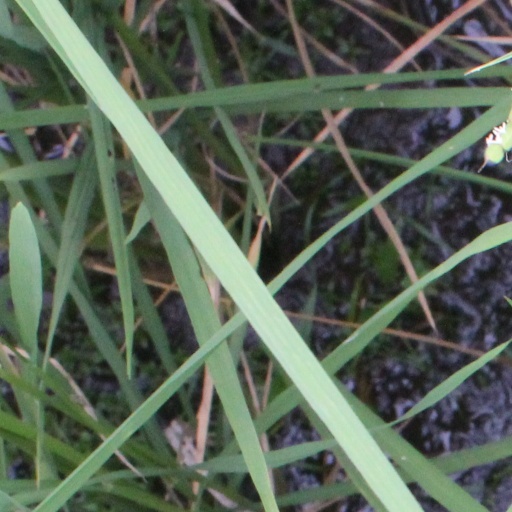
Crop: rice